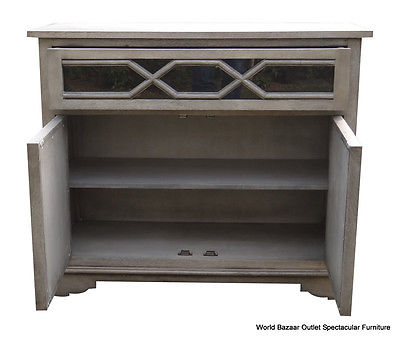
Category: cabinet